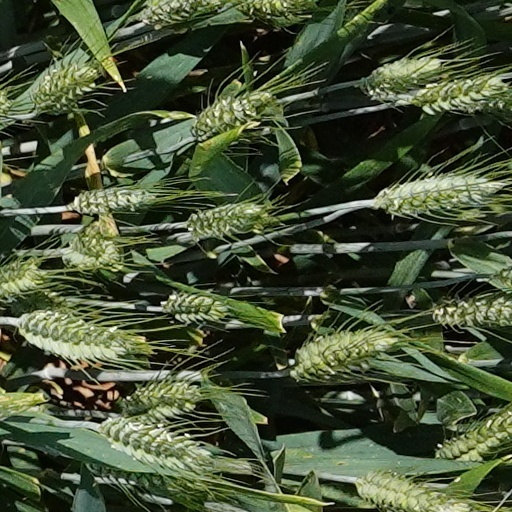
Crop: wheat